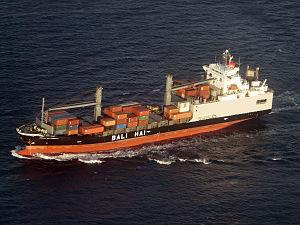
Vue aérienne sur le roulier ""Coral Islander II"", sous pavillon de Panama, à l'approche de la rade de Papeete, Tahiti."
Un roulier est un navire utilisé pour transporter des véhicules chargés montant à bord grâce à une ou plusieurs rampes d'accès. On les dénomme aussi ro-ro, de l'anglais roll-on/roll-off signifiant littéralement « rentrer en roulant, sortir en roulant», pour faire la distinction avec les navires de charge habituels où les produits sont chargés à la verticale par des grues.